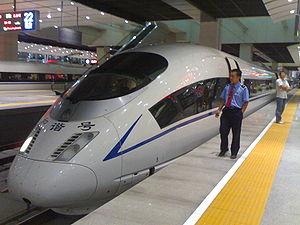
Les trains Velaro sont une famille d'automotrices à grande vitesse fabriqués par Siemens. Velaro est une marque déposée de Siemens. Il s'agit du premier train à grande vitesse entièrement conçu par le constructeur allemand. Le Velaro est dérivé de l'ICE 3 fabriqué pour la Deutsche Bahn dans le cadre d'un consortium autour de Siemens et Bombardier.
Le CRH3, ou Velaro CN, est un train à grande vitesse fabriqué par Siemens et circulant en Chine.
Le réseau de transport ferroviaire en Chine est devenu le deuxième du monde avec plus de 130 000 km de voies en décembre 2018 dont près de 29 000 km de voies à grande vitesse et le premier en termes de voies électrifiées avec 87 000 km de ligne, soit 68,2 % de son réseau. La longueur du réseau a ainsi été multiplié par cinq depuis 1949.